Super Bowl XXXVIII halftime show controversy

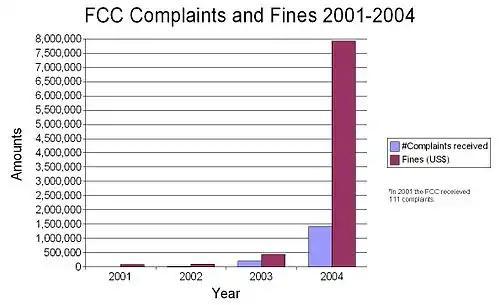
A bar chart showing under 500,000 complaints and US dollars in fines from 2001 to 2003, then a sharp increase to almost 8 million complaints and $1.5 million in fines in 2004.

The Super Bowl XXXVIII halftime show, which was broadcast live on February 1, 2004, from Houston, Texas, on the CBS television network, is notable for a moment in which Janet Jackson's right breast and nipple—adorned with a nipple shield—was exposed by Justin Timberlake to the viewing public. The incident, sometimes referred to as "Nipplegate" or "Janetgate", led to an immediate crackdown and widespread discourse on perceived indecency in broadcasting.